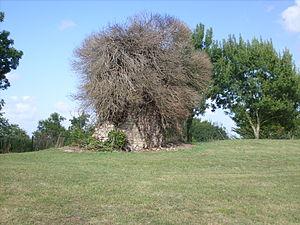
Ruines de l'église de Broue, Saint-Sornin
Saint-Sornin est une commune du sud-ouest de la France, située dans le département de la Charente-Maritime.